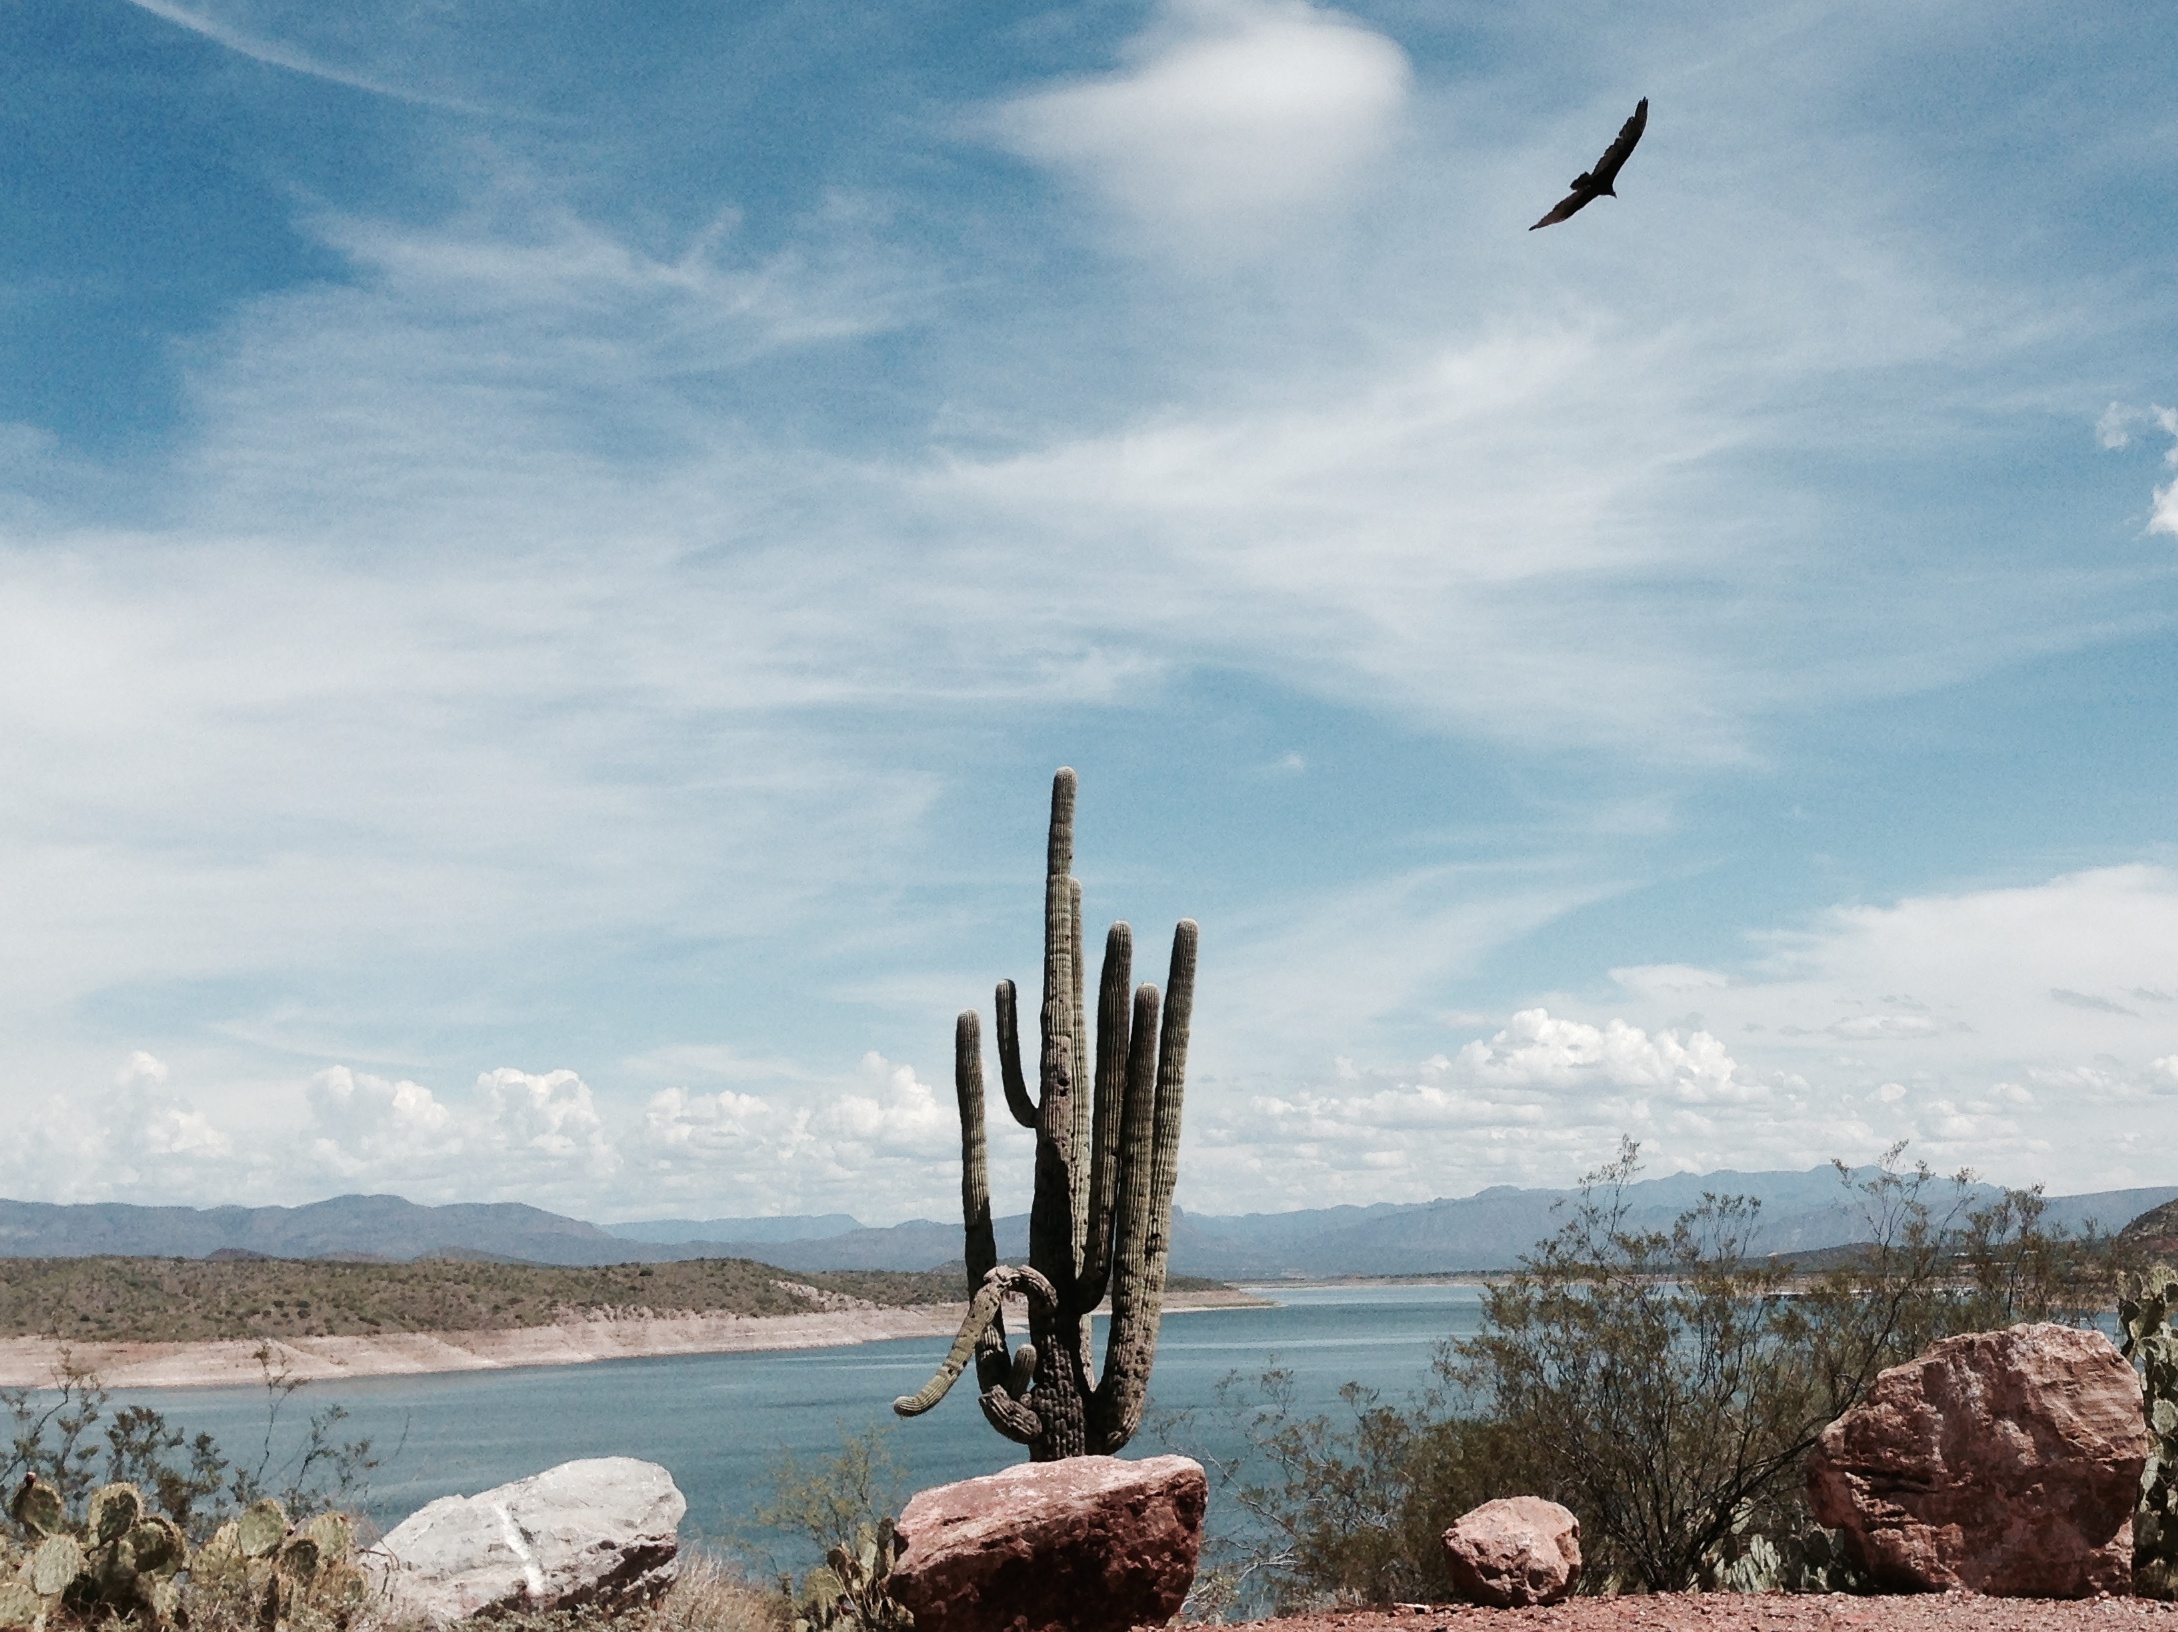
beach, sea, coast, sand, ocean, sky, shore, wind